Ricardo Clark

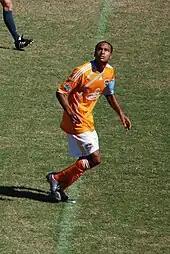
Clark with Houston in 2009

Clark was traded to San Jose Earthquakes on January 14, 2005, in exchange for allocation money and a youth international roster slot. The trade occurred on the same day as the 2005 MLS SuperDraft, meaning that Clark became one of eight players that joined the Earthquakes on the day.